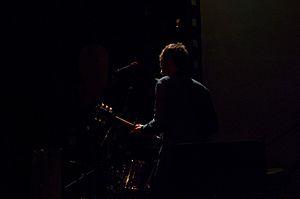
Piers Faccini est un auteur-compositeur-interprète, peintre et photographe anglais, né en 1970. Il fait partie des dix artistes sélectionnés par le jury du prix Constantin pour son album Two Grains of Sand, sorti en 2009.